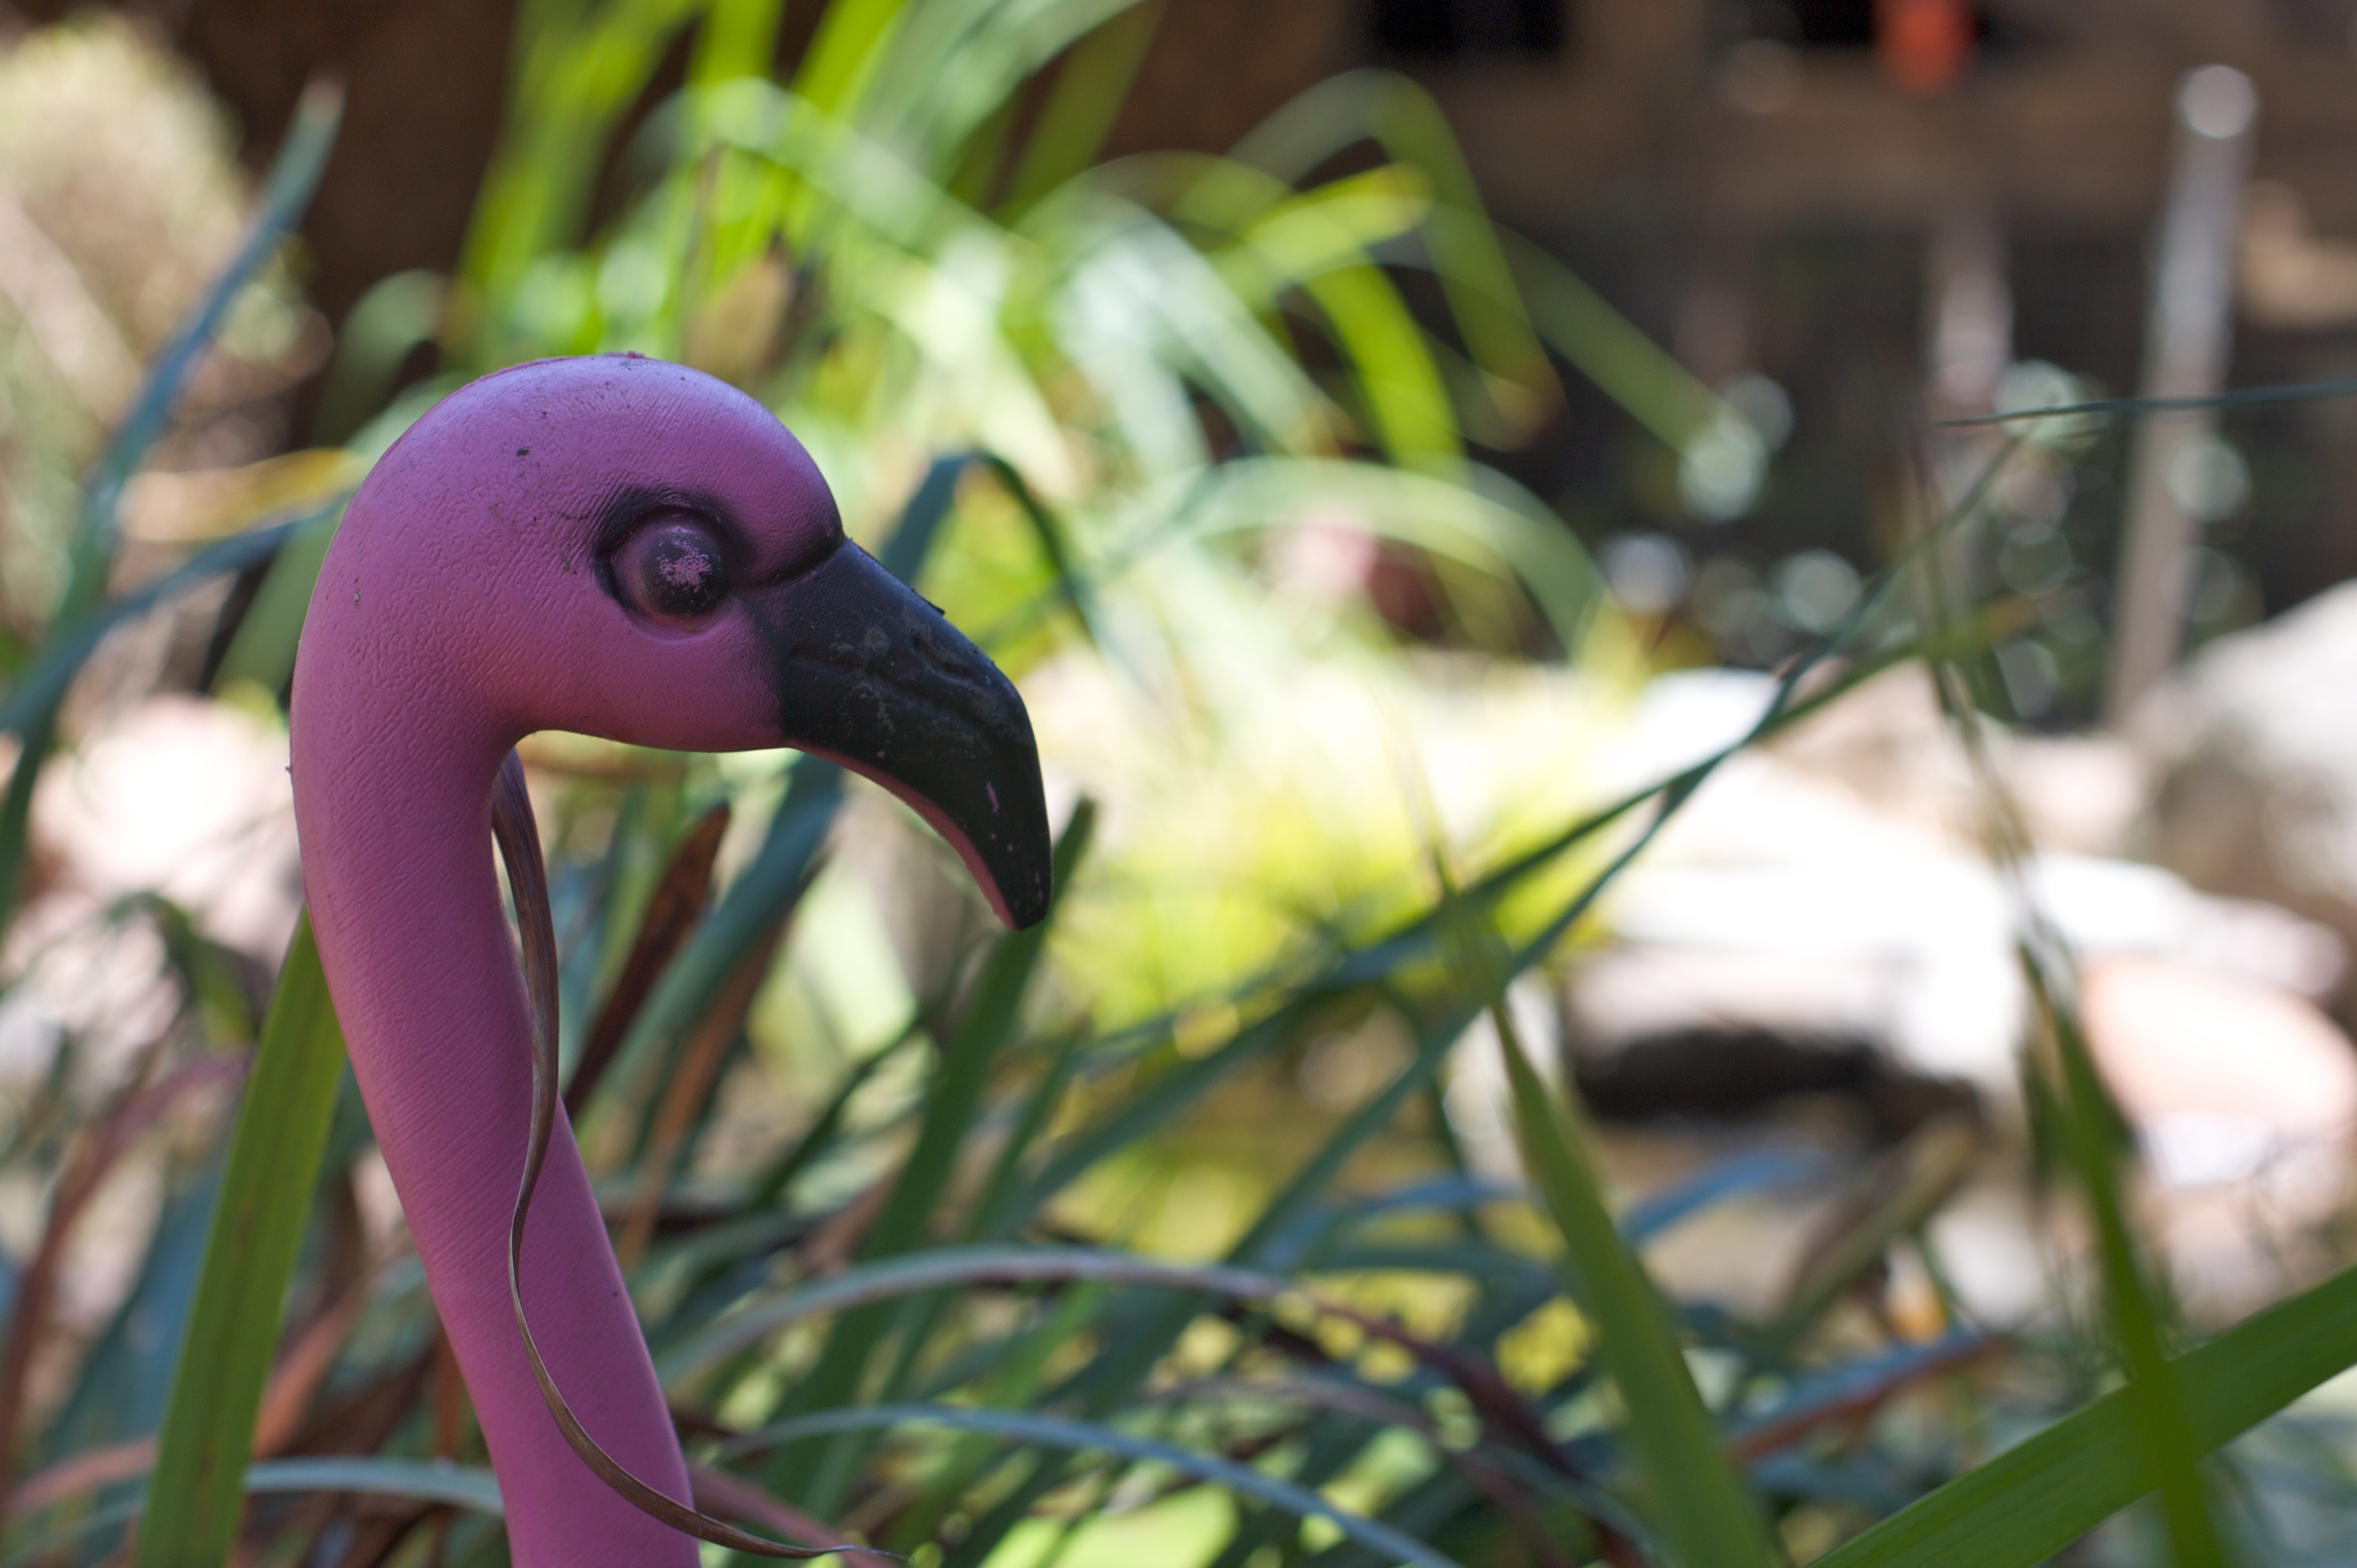
nature, grass, bird, flower, wildlife, green, beak, flora, fauna, close up, duck, waterfowl, water bird, 2010365, ducks geese and swans